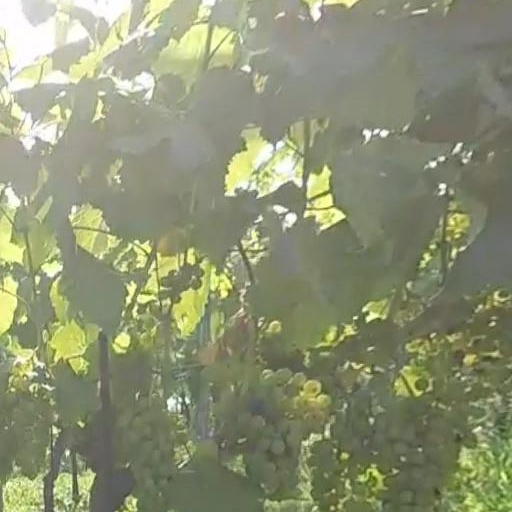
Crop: grape